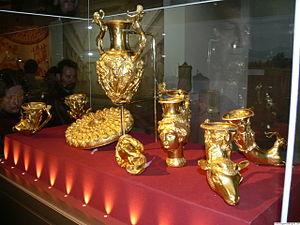
Les Thraces constituaient un peuple de langue paléo-balkanique dont les tribus, signalées dans les Balkans en même temps que les Achéens, les Éoliens et les Ioniens, partageaient un ensemble de croyances, un mode de vie et une même langue avec des variantes et dialectes. Leur civilisation, encore mal connue, s'est épanouie du IIIᵉ millénaire av. J.‑C. au IIᵉ siècle av. J.-C., sur un substrat anté-indo-européen dit « pélasge » développé dès le Vᵉ millénaire av. J.‑C. comme civilisation agricole et pourvue de nécropoles richement dotées en or. L'étymologie de ce nom reste incertaine. Orale, la culture des Thraces était faite de légendes et de mythes incluant la croyance en l'immortalité sous la forme de l'« orphisme », décrit par Hérodote. Les connaissances que nous avons de ce peuple viennent des auteurs grecs anciens et de découvertes archéologiques récentes.
La vaisselle est l'ensemble des objets utilisés pour manger, stocker et présenter les aliments. Ces objets sont les assiettes, les couverts, les verres, les bols, les tasses, les casseroles, les poêles, les boîtes pour conserver les aliments, divers récipients, etc. Ils sont fabriqués dans diverses matières.
Panagyurichté est une ville située dans le centre-ouest de la Bulgarie.
La commune de Panagyurichté est située dans le centre-ouest de la Bulgarie.
La Thrace est une région de la péninsule balkanique partagée de nos jours entre :
Le Musée national d'histoire de Bulgarie est situé dans le quartier de Bojana à Sofia. C'est le plus grand musée de Bulgarie.